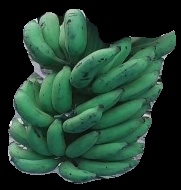
Variety: elakki-bale
Grade: grade3